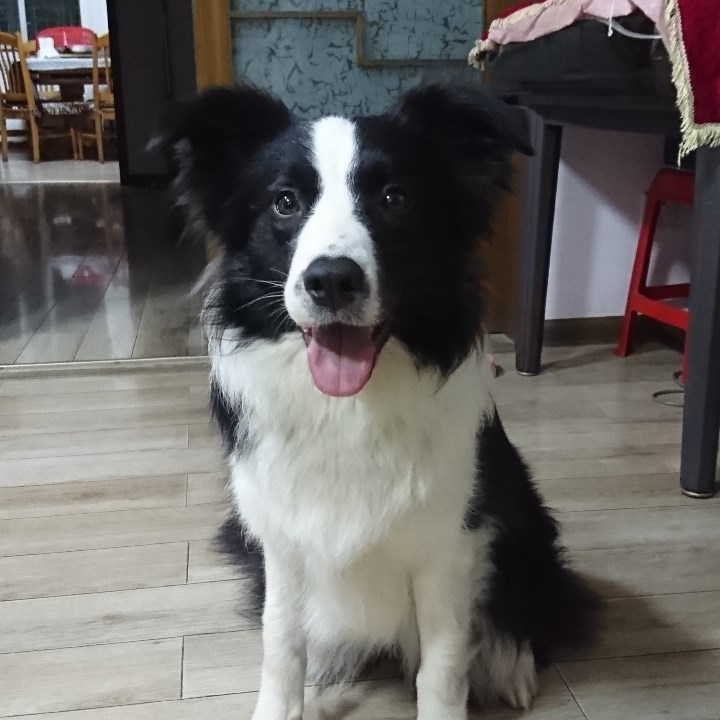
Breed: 2594-n000109-Border_collie